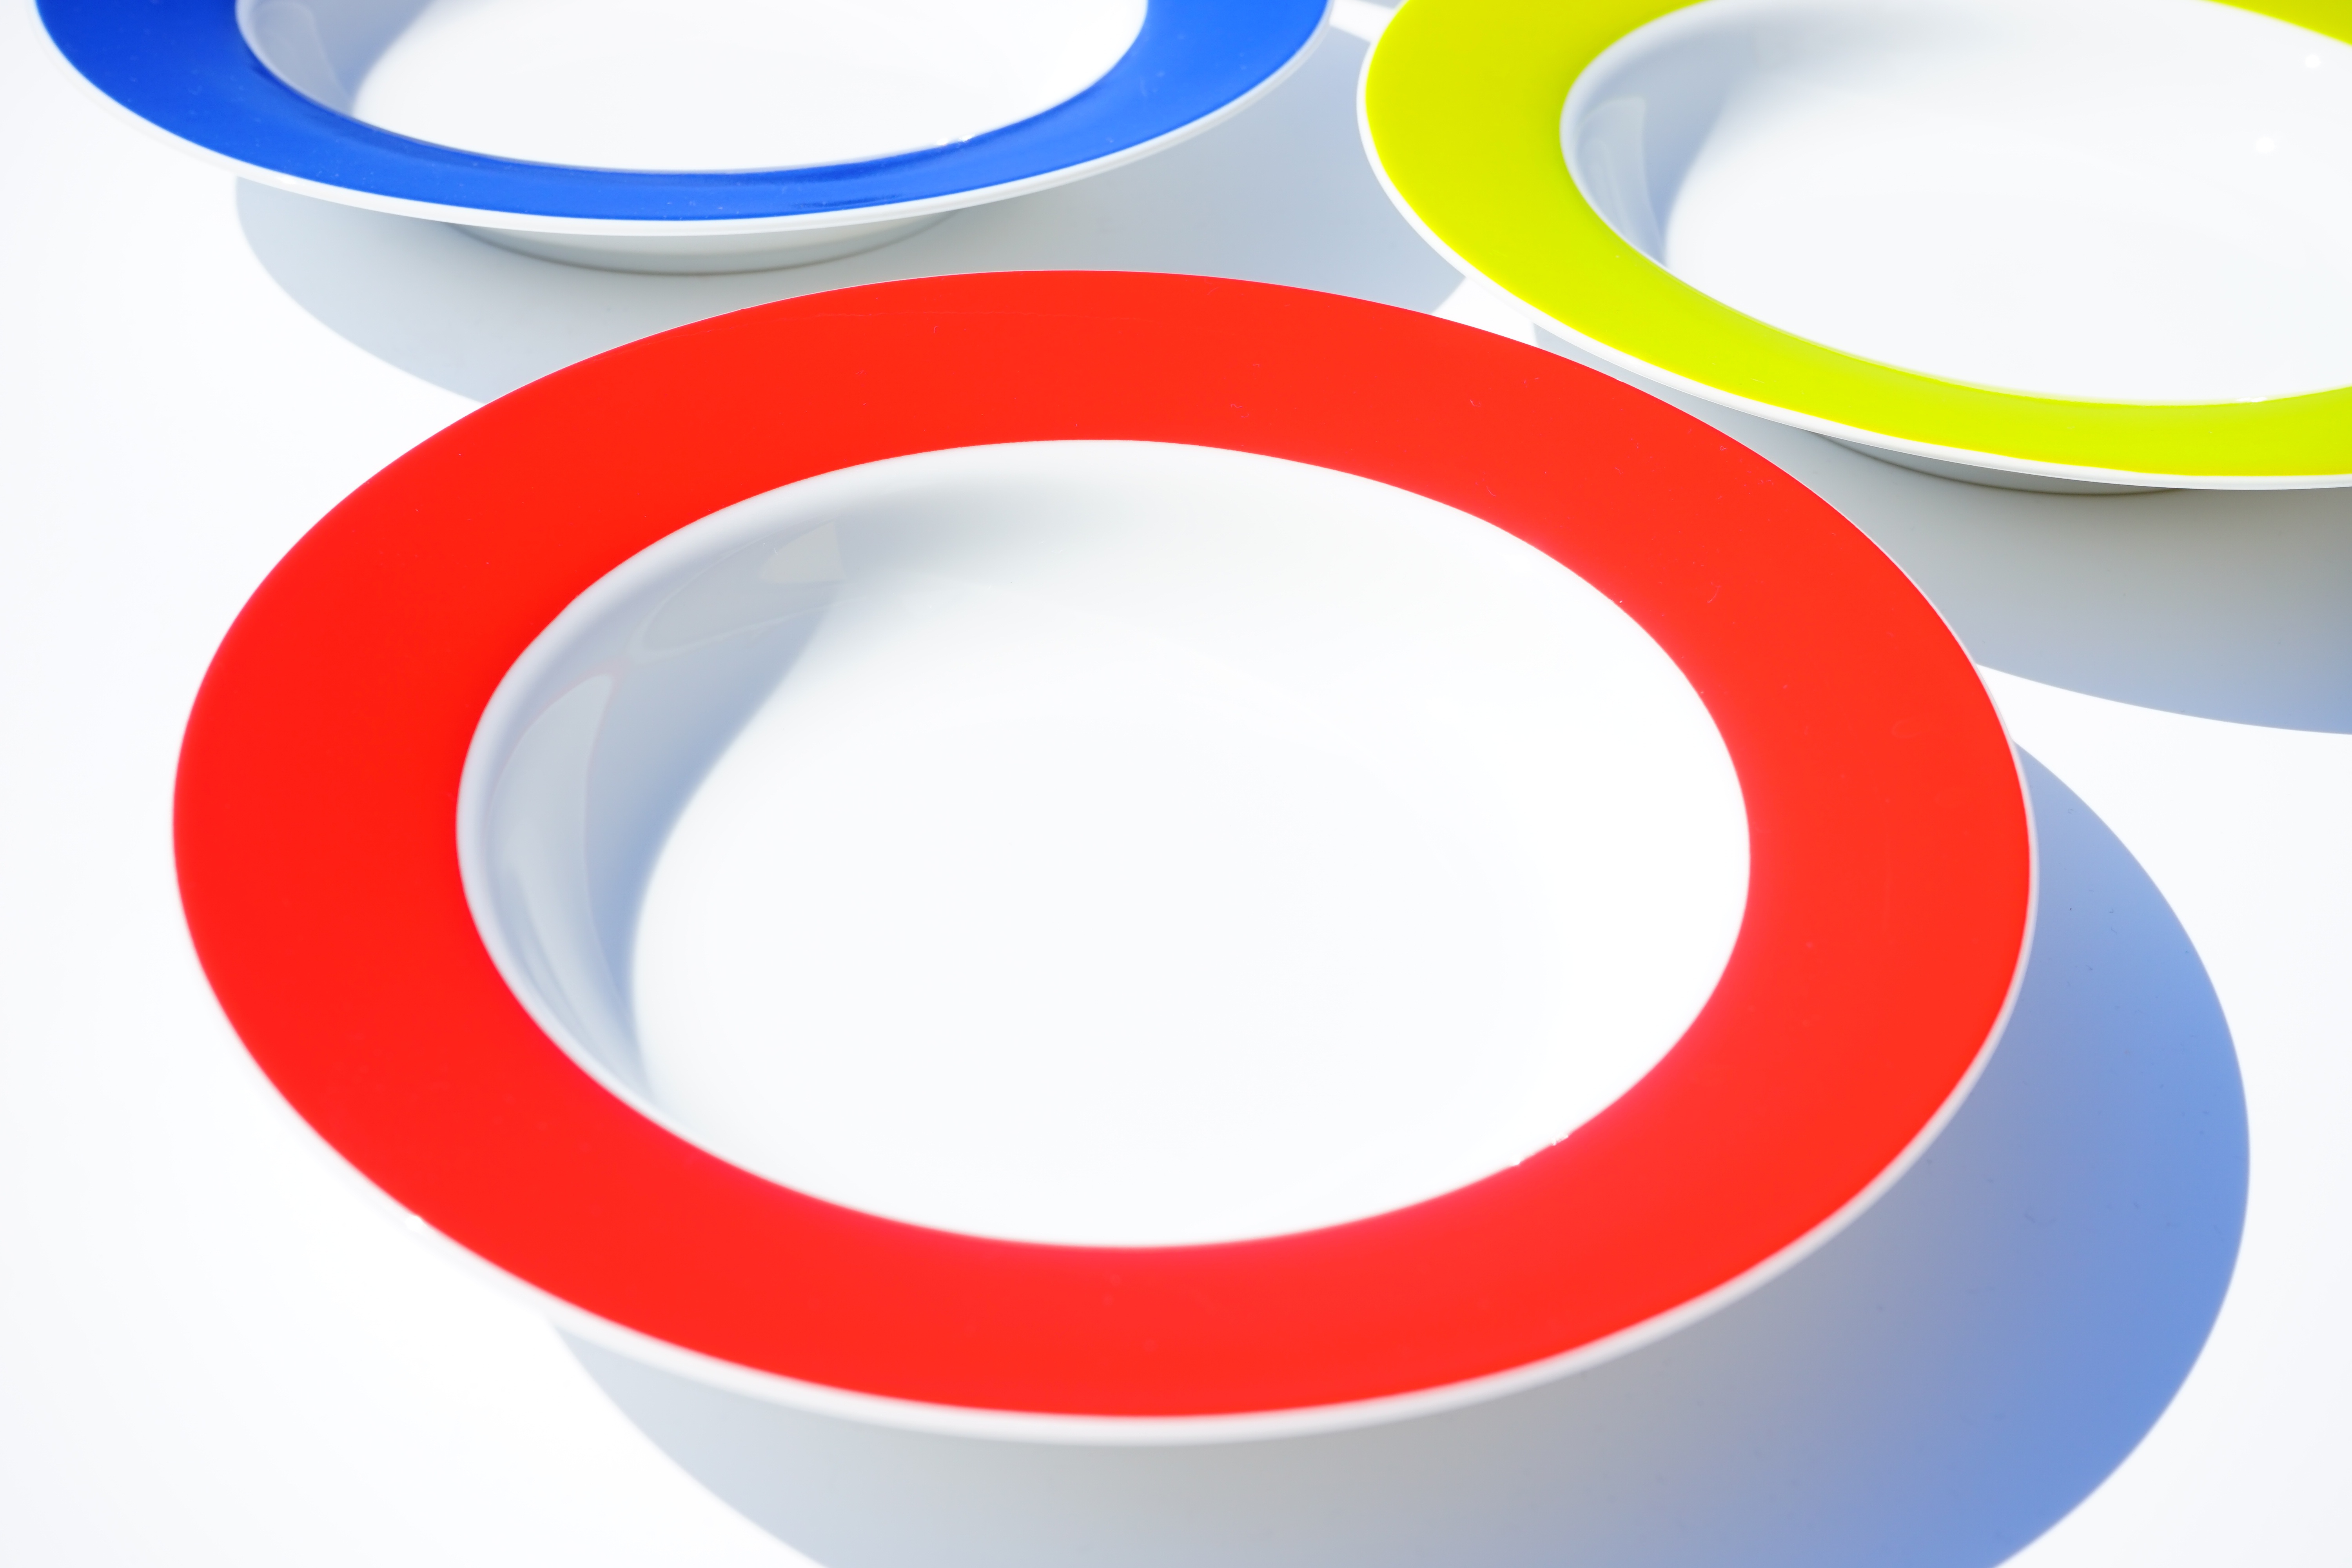
red, ceramic, plate, clean, empty, eat, tableware, circle, product, design, porcelain, shape, cover, fragile, simply, dinnerware, dishware, soup bowls, toilet seat